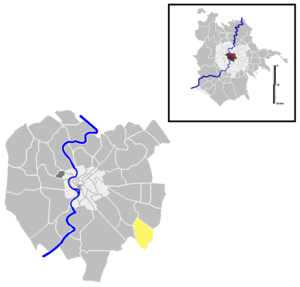
Appio Claudio est un quartiere situé au sud-est de Rome en Italie qui prend son nom de l'homme d'État et écrivain romain Appius Claudius Caecus qui fit construire la via Appia. Il est désigné dans la nomenclature administrative par Q.XXV et fait partie du Municipio VII. Sa population est de 29 437 habitants répartis sur une superficie de 5,5382 km².